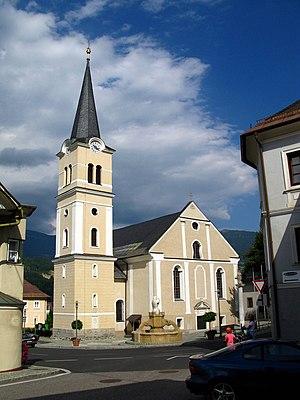
Paternion est une commune autrichienne du district de Villach-Land en Carinthie.